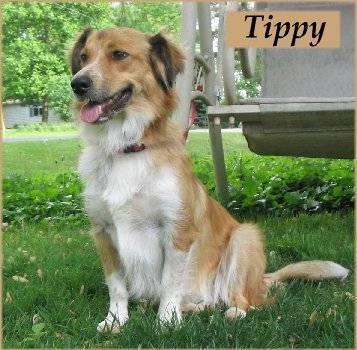
dog